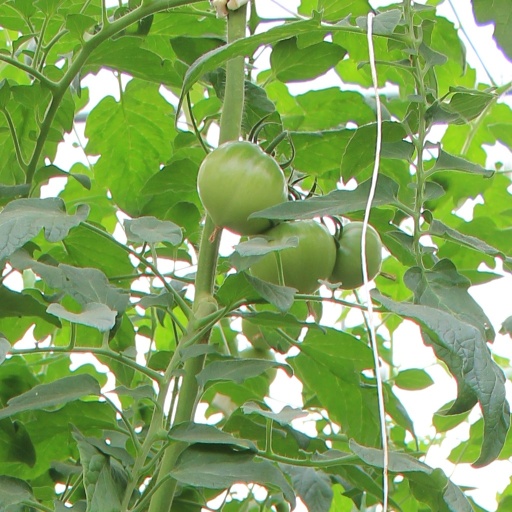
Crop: tomato